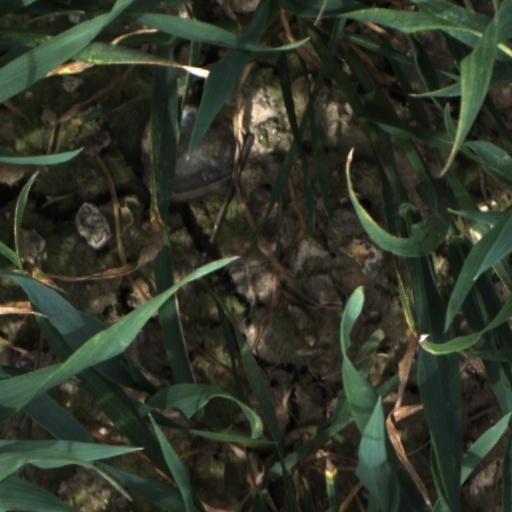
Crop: wheat